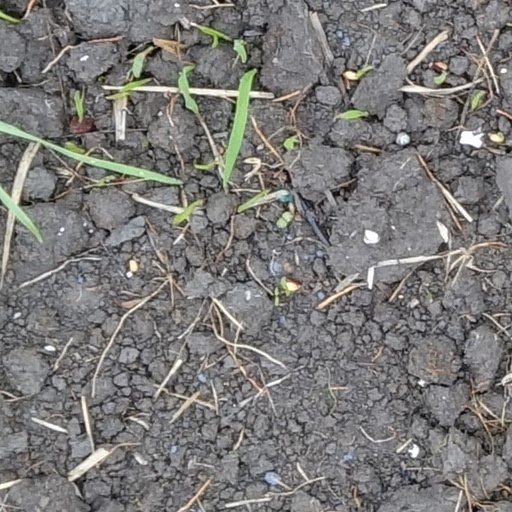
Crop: wheat